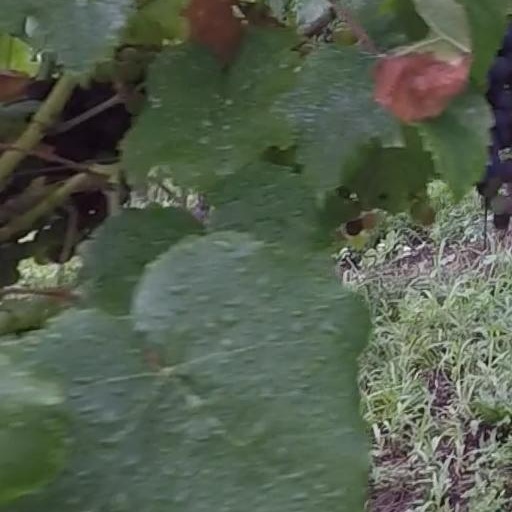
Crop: grape